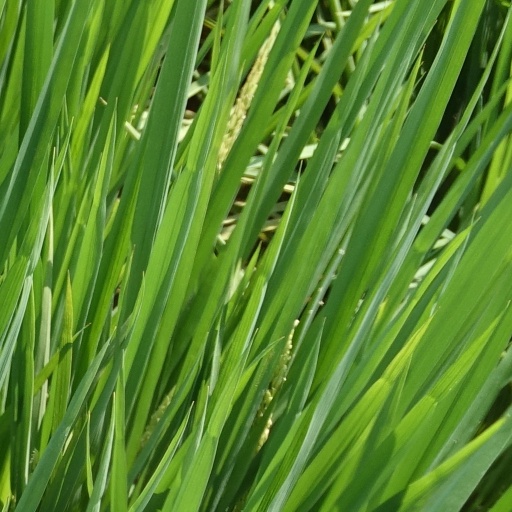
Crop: rice